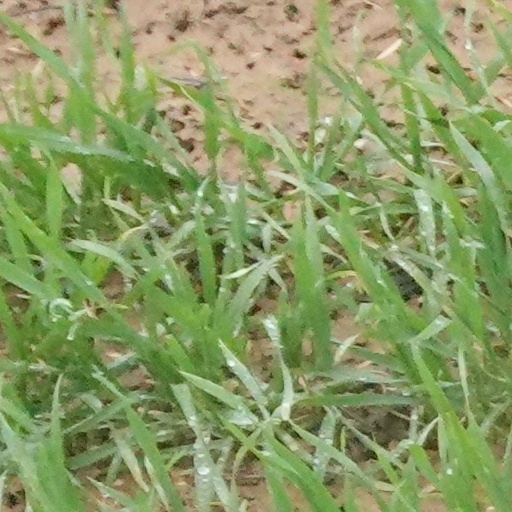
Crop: wheat